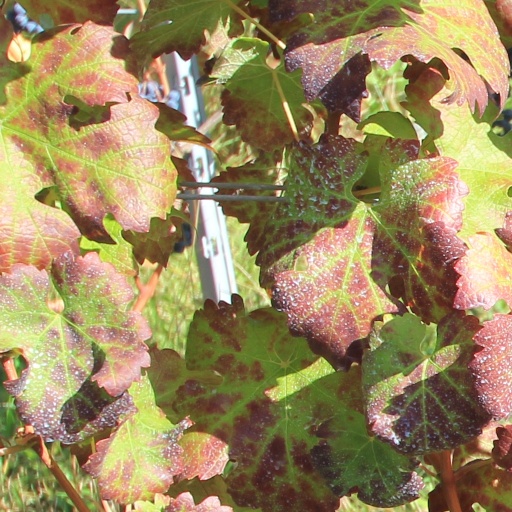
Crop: grape